Piknik Country

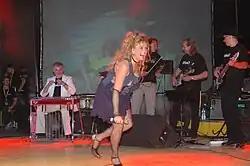
Szymon Michta onstage at Piknik Country

Piknik Country is an international country music festival, held annually since 1983 in Mrągowo, Poland, on the last weekend of July. There are performances by both Polish and foreign artists.